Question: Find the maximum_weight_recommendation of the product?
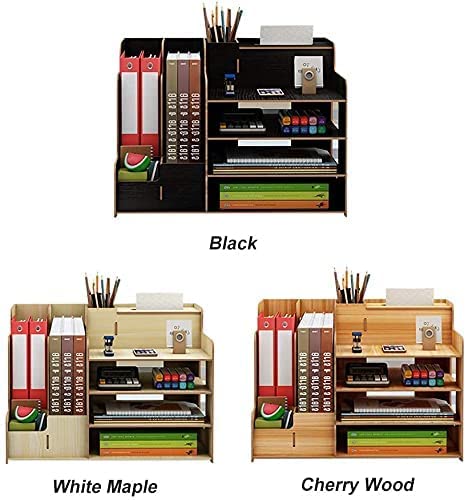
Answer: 8187.0 ounce